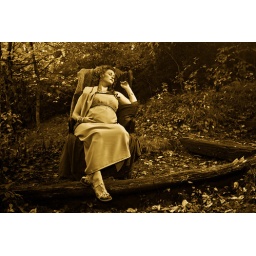
from Galina's Maternity shoot. I may have picked a chair that was to heavy to drag around mountain tops here.